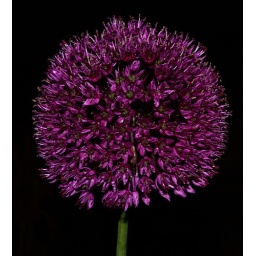
View large to see drops - it looked lovely in street lamp light.